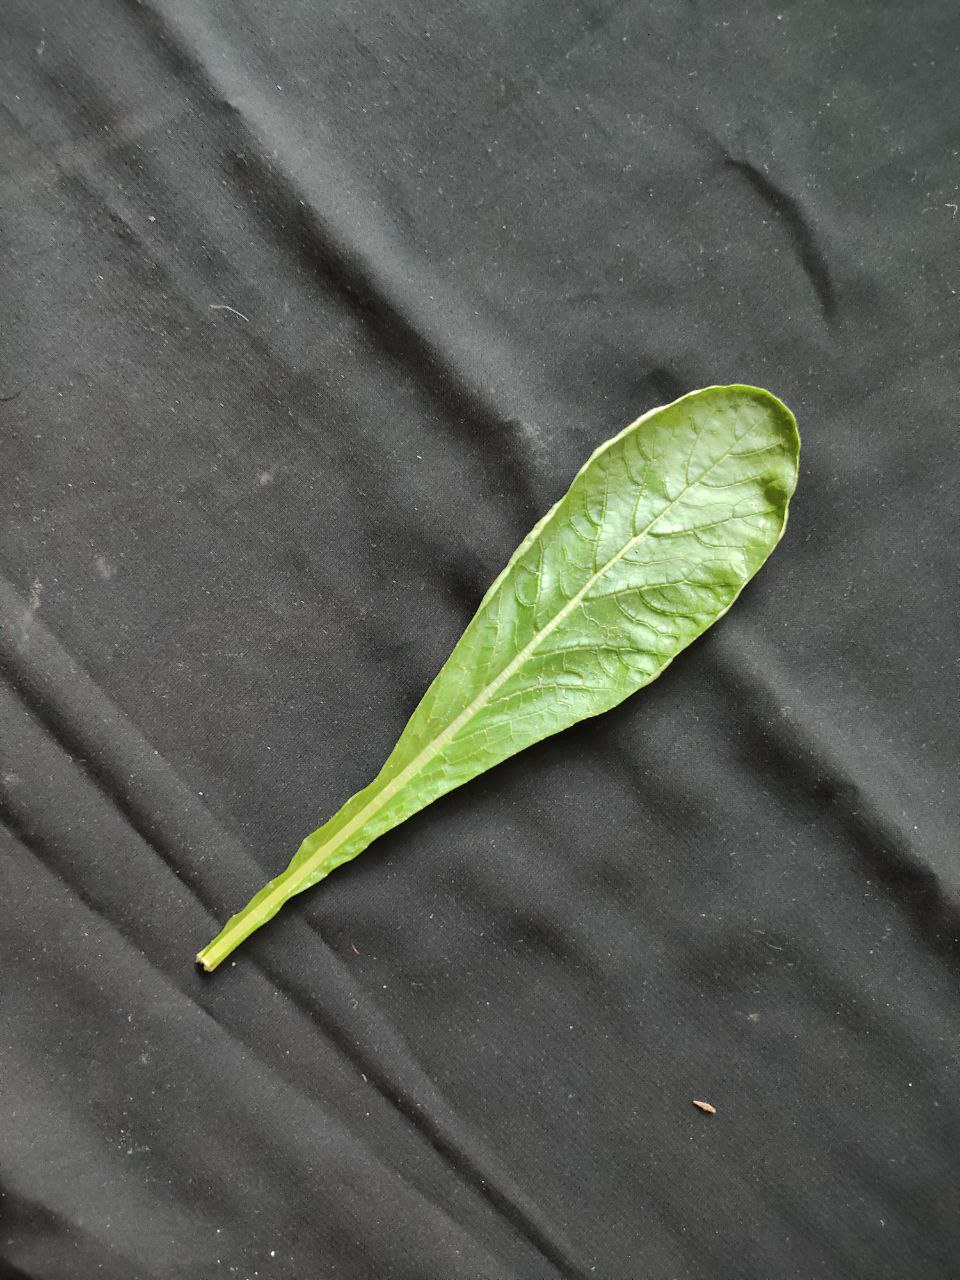
Label: Fresh leaf